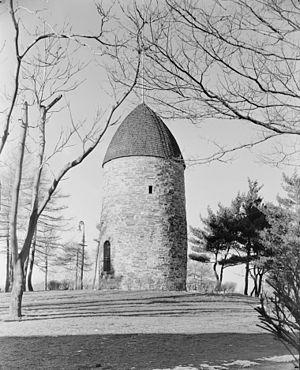
La Powder Alarm, aux États-Unis, fut une réaction populaire massive à une action des troupes britanniques sous les ordres du général Thomas Gage, gouverneur royal du Massachusetts, avant le début de la guerre d'indépendance des États-Unis. Le 1ᵉʳ septembre 1774, des soldats britanniques confisquèrent des réserves de poudre et d'armes de la milice, lors d'une action surprise près de Boston. Cette expédition alarma le pays et les patriotes américains se ruèrent à l'action, pensant que la guerre avait commencé. Bien qu'il se soit avéré qu'il s'agissait d'une fausse alarme, la Powder Alarm incita tous les protagonistes à agir moins précipitamment à l'avenir. Ce fut également une répétition générale pour la Bataille de Lexington et Concord qui eut lieu sept mois plus tard.